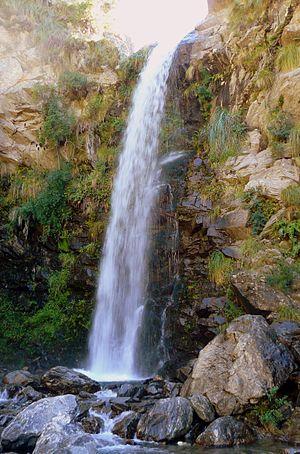
La province de San Luis est une subdivision de l'Argentine située au centre-ouest du pays. Sa capitale est la ville de San Luis.